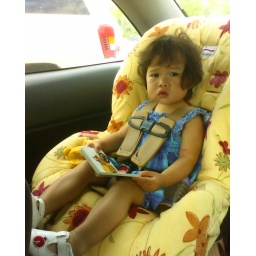
The Ladybug keeps herself occupied in Daddy's car by reading books and playing with her stuffed animals.